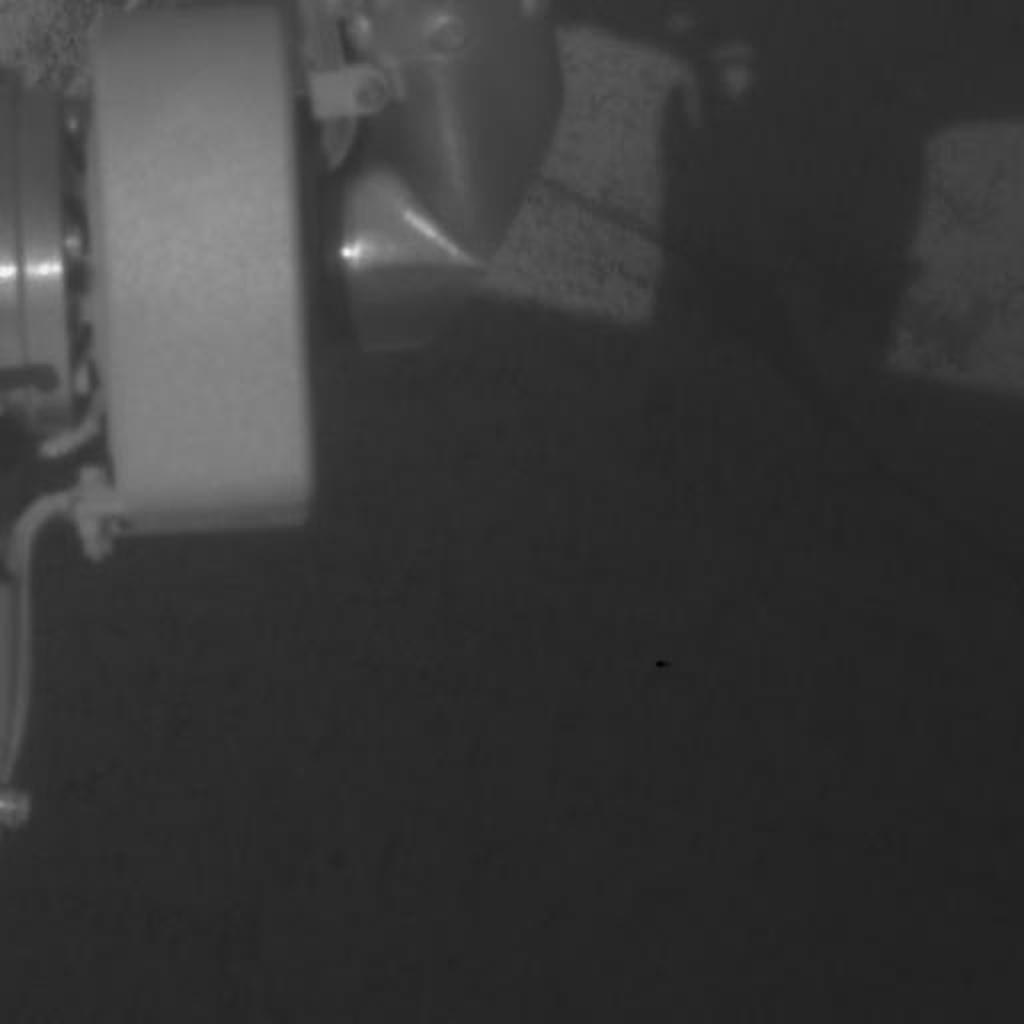
Surface features visible: Other Hardware, Rock Outcrops, Nearby Surface, Rover Parts